Fascism in the United States

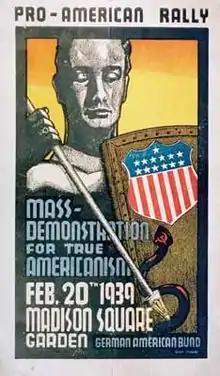
Poster for Bund rally at Madison Square Garden (1939)

Father Charles Coughlin was a Roman Catholic priest who hosted a prominent radio program in the late 1930s, on which he often ventured into politics. In 1932, he backed and welcomed the election of President Franklin Roosevelt, but the two had a falling out after 1934. His radio program and his newspaper, "Social Justice," denounced Roosevelt, as well as the "big banks" and "the Jews." When the United States entered World War II, the U.S. government took his radio broadcasts off the air and blocked his newspaper from the mail. He abandoned politics but remained a parish priest until he died in 1979.